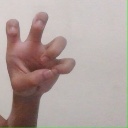
अक्षर: छ